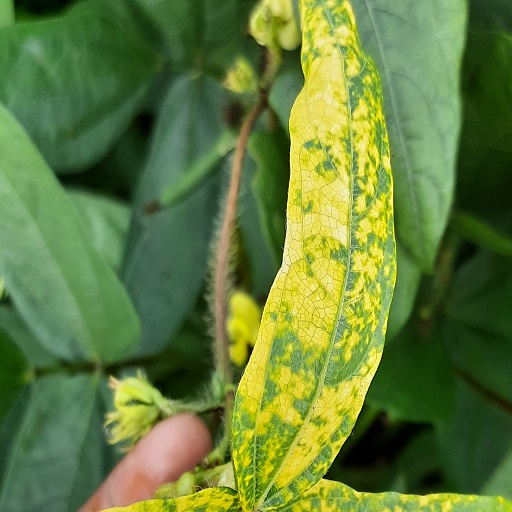
Label: Yellow Mosaic